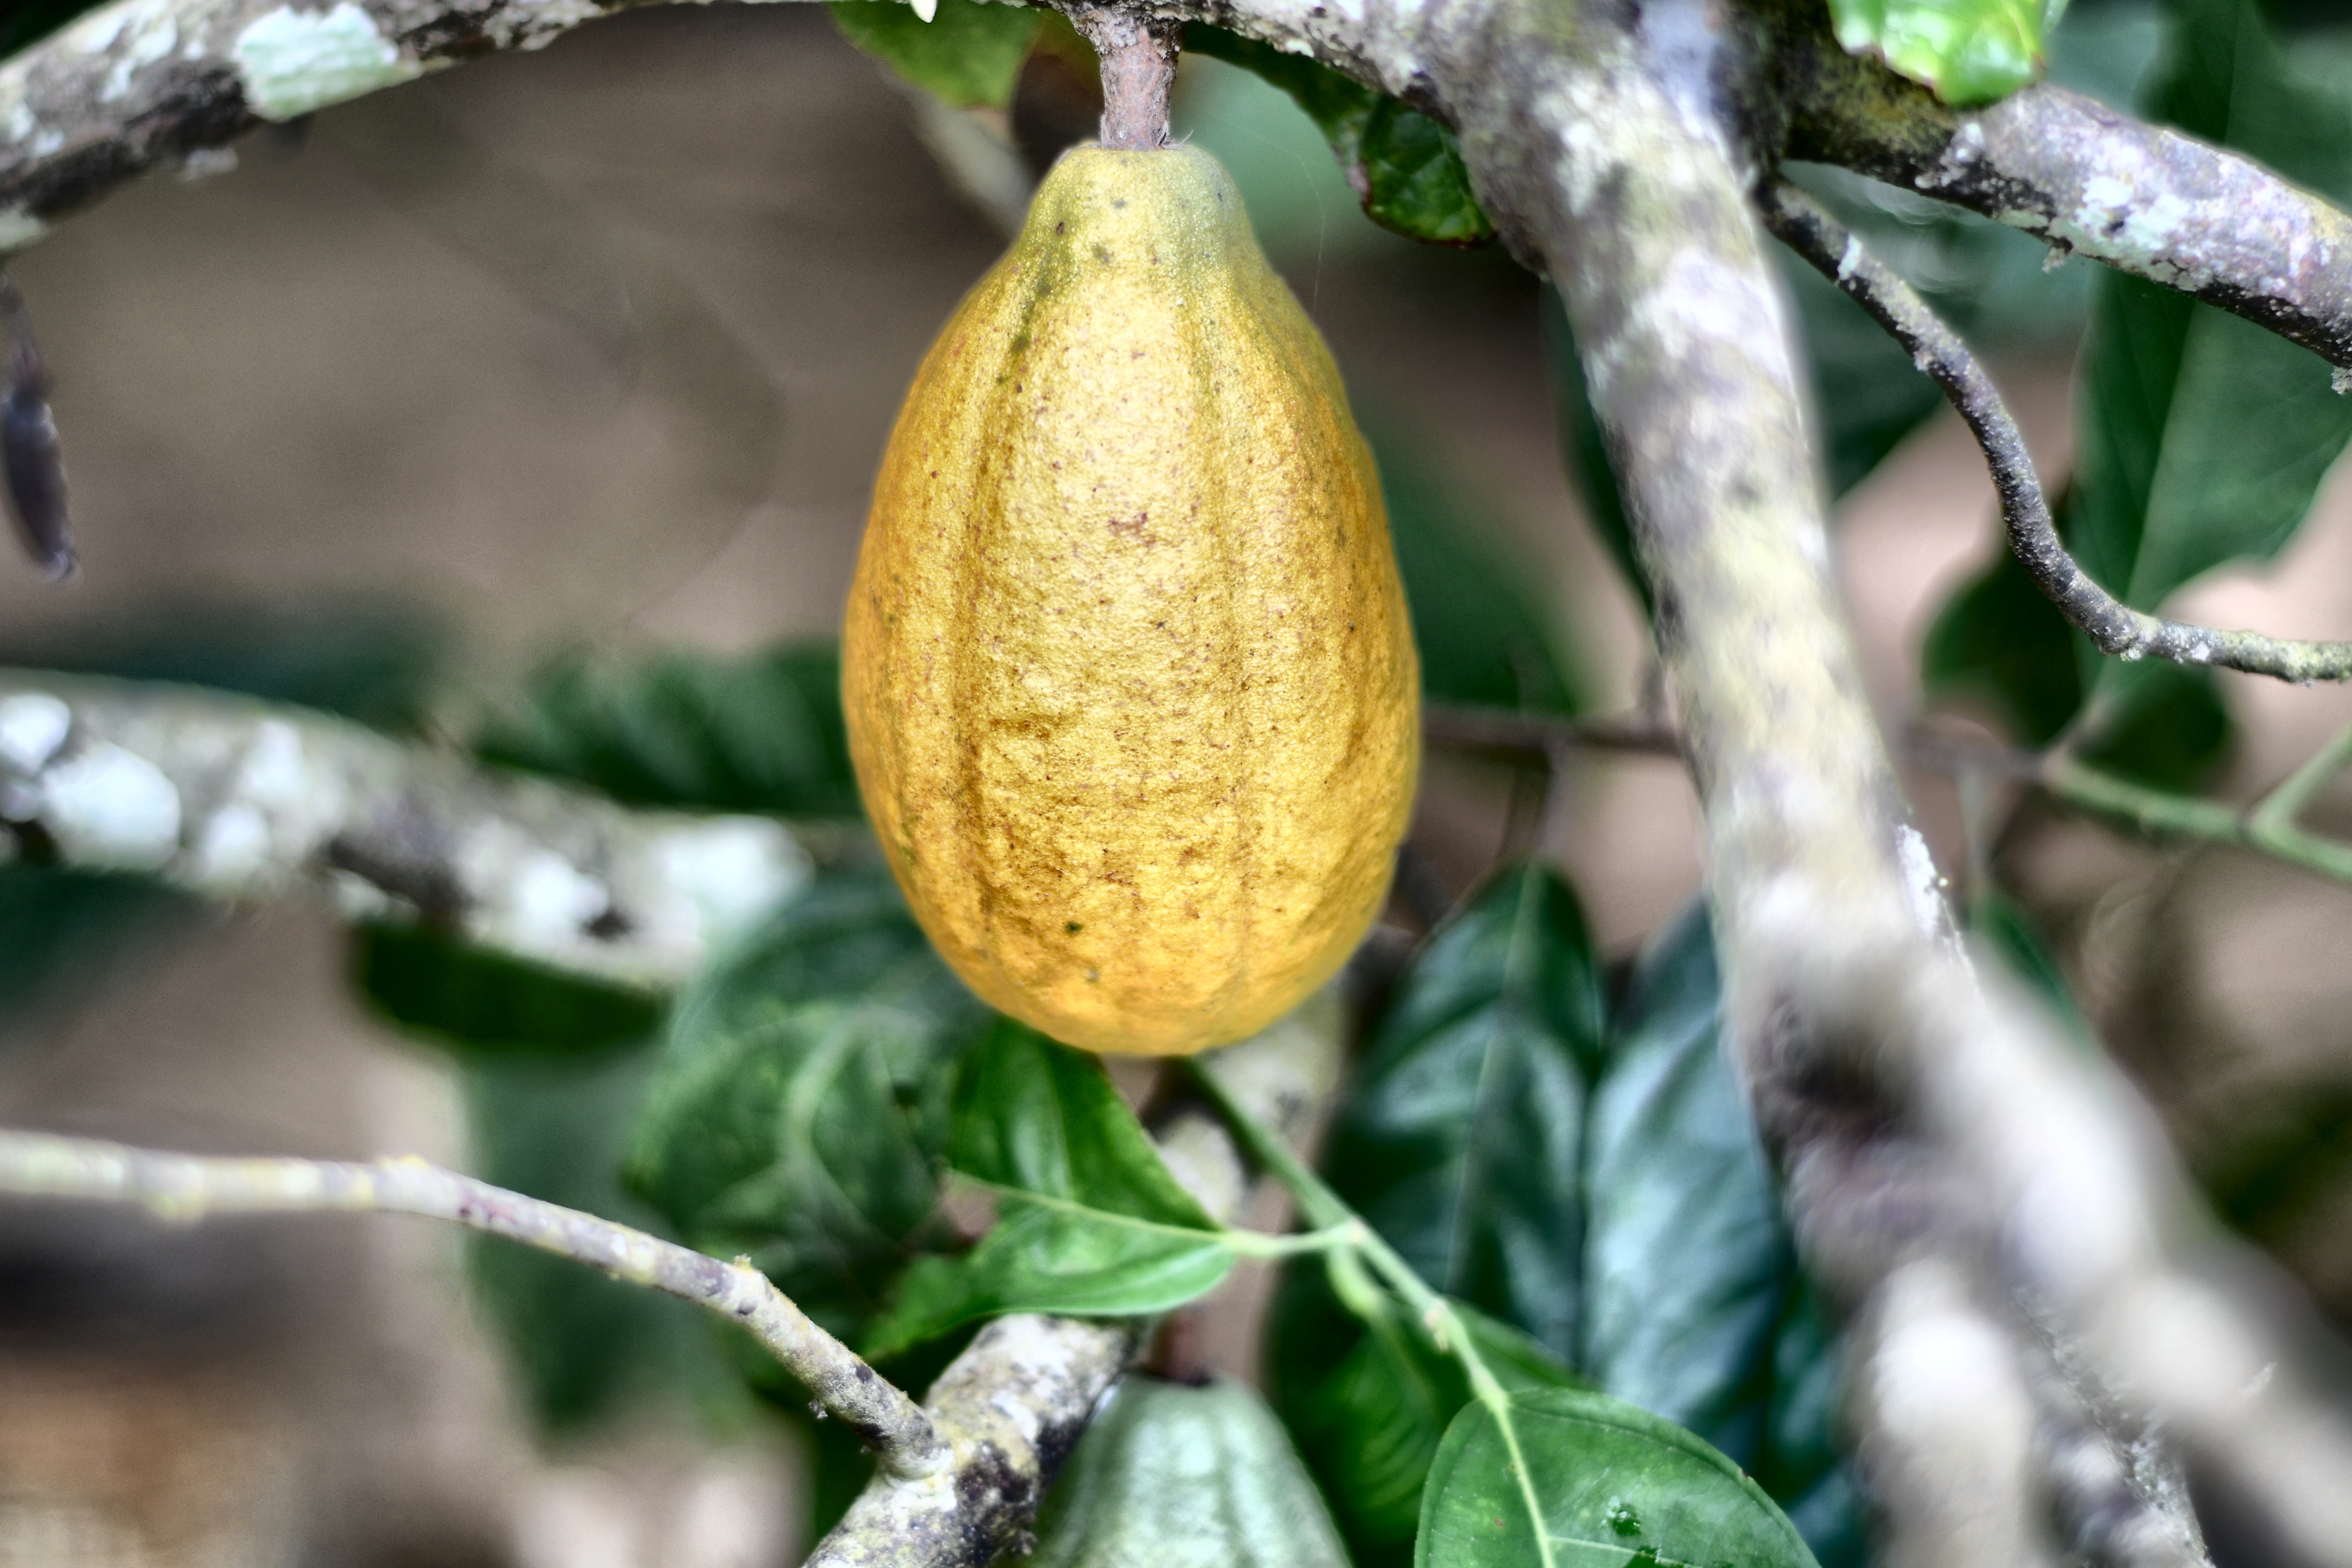
Maturity: mature
Variety: Amelonado